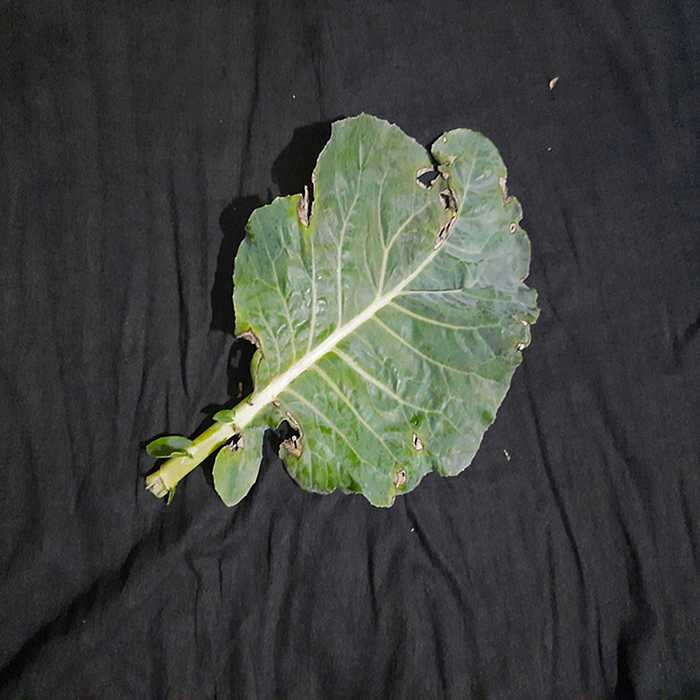
Plant: Cauliflower
Label: Downy mildew